Low-floor bus

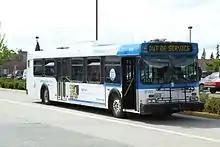
1999 New Flyer D40LF in the Aurora Village Transit Center in Shoreline in June 2010.

Low-floor buses usually include an area without seating (or seating that folds up) next to at least one of the doors, where wheelchairs, walkers, strollers/prams, and where allowed even bicycles, can be parked. This is sometimes not the only purpose of this area, though, as many operators employ larger standee areas for high occupancy at peak times. Despite the space existing, operators may also insist that only one or two wheelchairs or pushchairs can be accommodated unfolded, due to space/safety concerns.